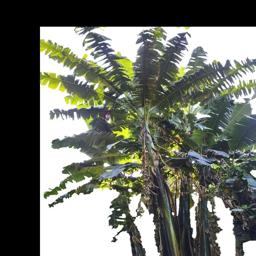
Label: BHIMKOL